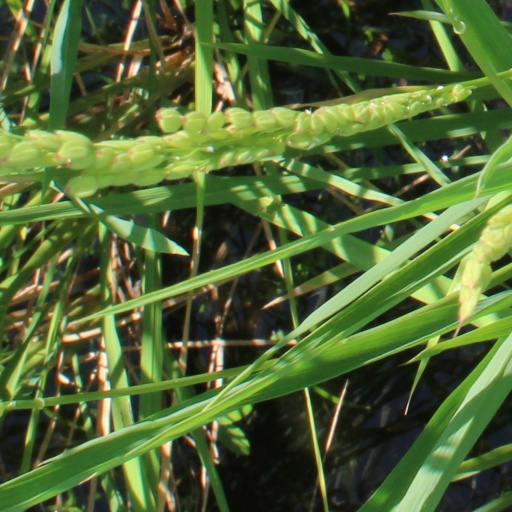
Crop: rice